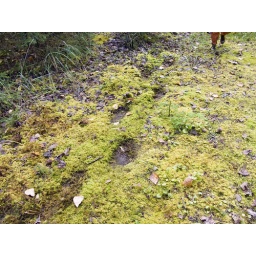
Year after year Bears step in the same spot leaving indentations in the forest floor